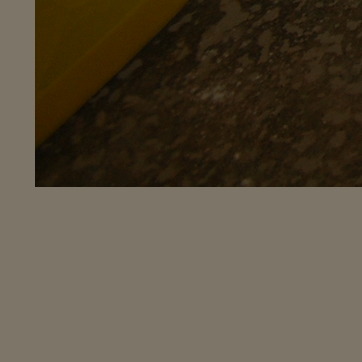
Material: tile